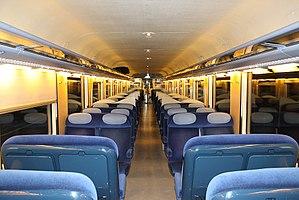
TER 200 est le nom commercial de certains trains express régionaux, du réseau TER Grand Est, circulant entre Strasbourg et Bâle.